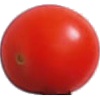
Label: Tomato Cherry Red 1